Abby Martin

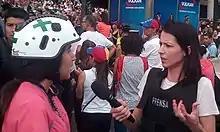
Abby Martin interviewing a member of the during the 2017 Venezuelan protests

In September 2015, Martin launched "The Empire Files", an interview and documentary series. She has hosted guests including Chris Hedges, Noam Chomsky, Richard D. Wolff, Ralph Nader and Jill Stein.